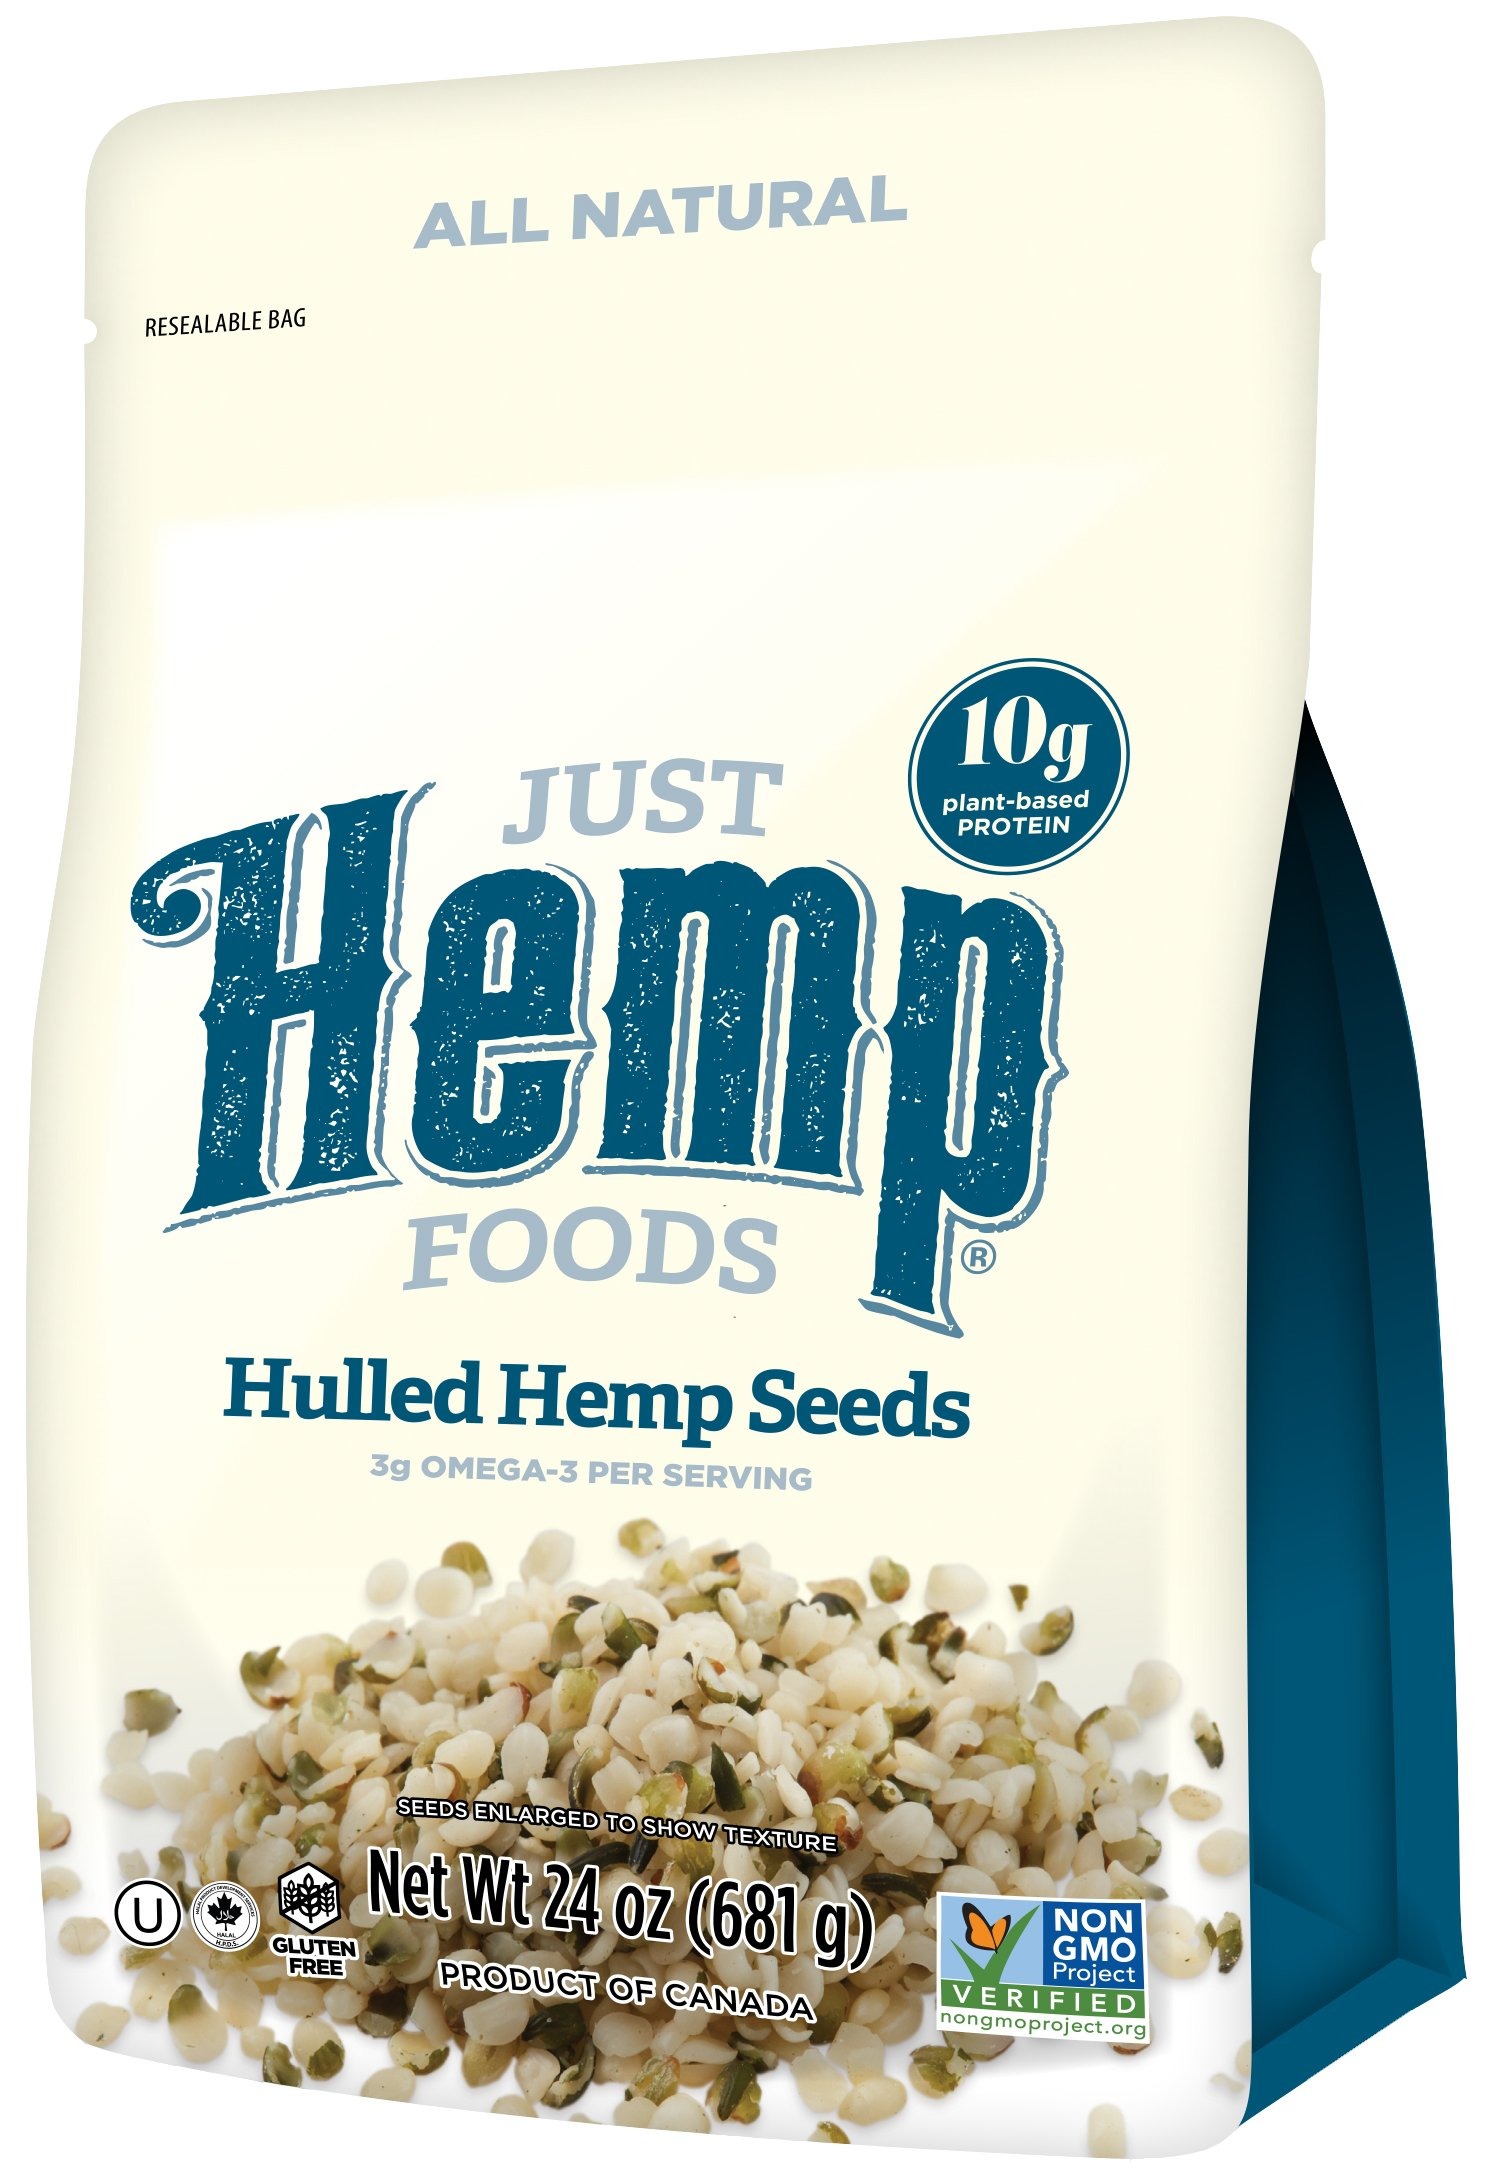
Item Name: Just Hemp Foods Hemp Hearts Shelled Hemp Seeds, 24oz, 10g Plant Based Protein and 12g Omega 3 & 6 per Serving, Perfect for smoothies, yogurt & salad, Non-GMO, Vegan, Keto, Paleo, Gluten Free
Bullet Point 1: Great tasting Hemp Hearts have a slightly nutty taste, similar to a sunflower seed or pine nut
Bullet Point 2: Simply sprinkle on salad, cereal, granola, oatmeal & yogurt, add to smoothies and recipes or eat straight from the package
Bullet Point 3: Contains more protein and omegas and less carbs than the same serving of Chia or Flax
Value: 24.0
Unit: Ounce

Price: 21.99